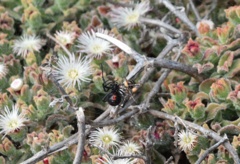
Species: Lactrodectus_hesperus